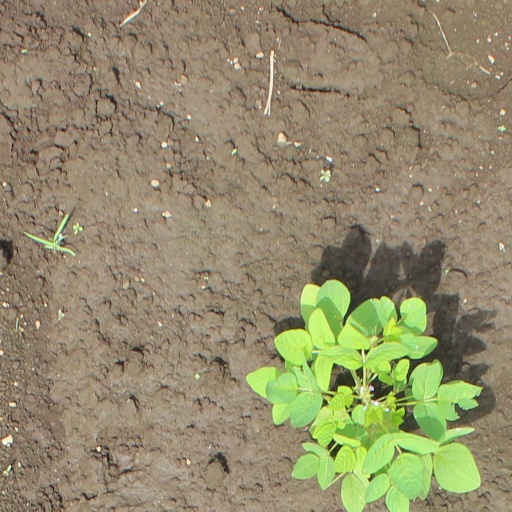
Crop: soybean